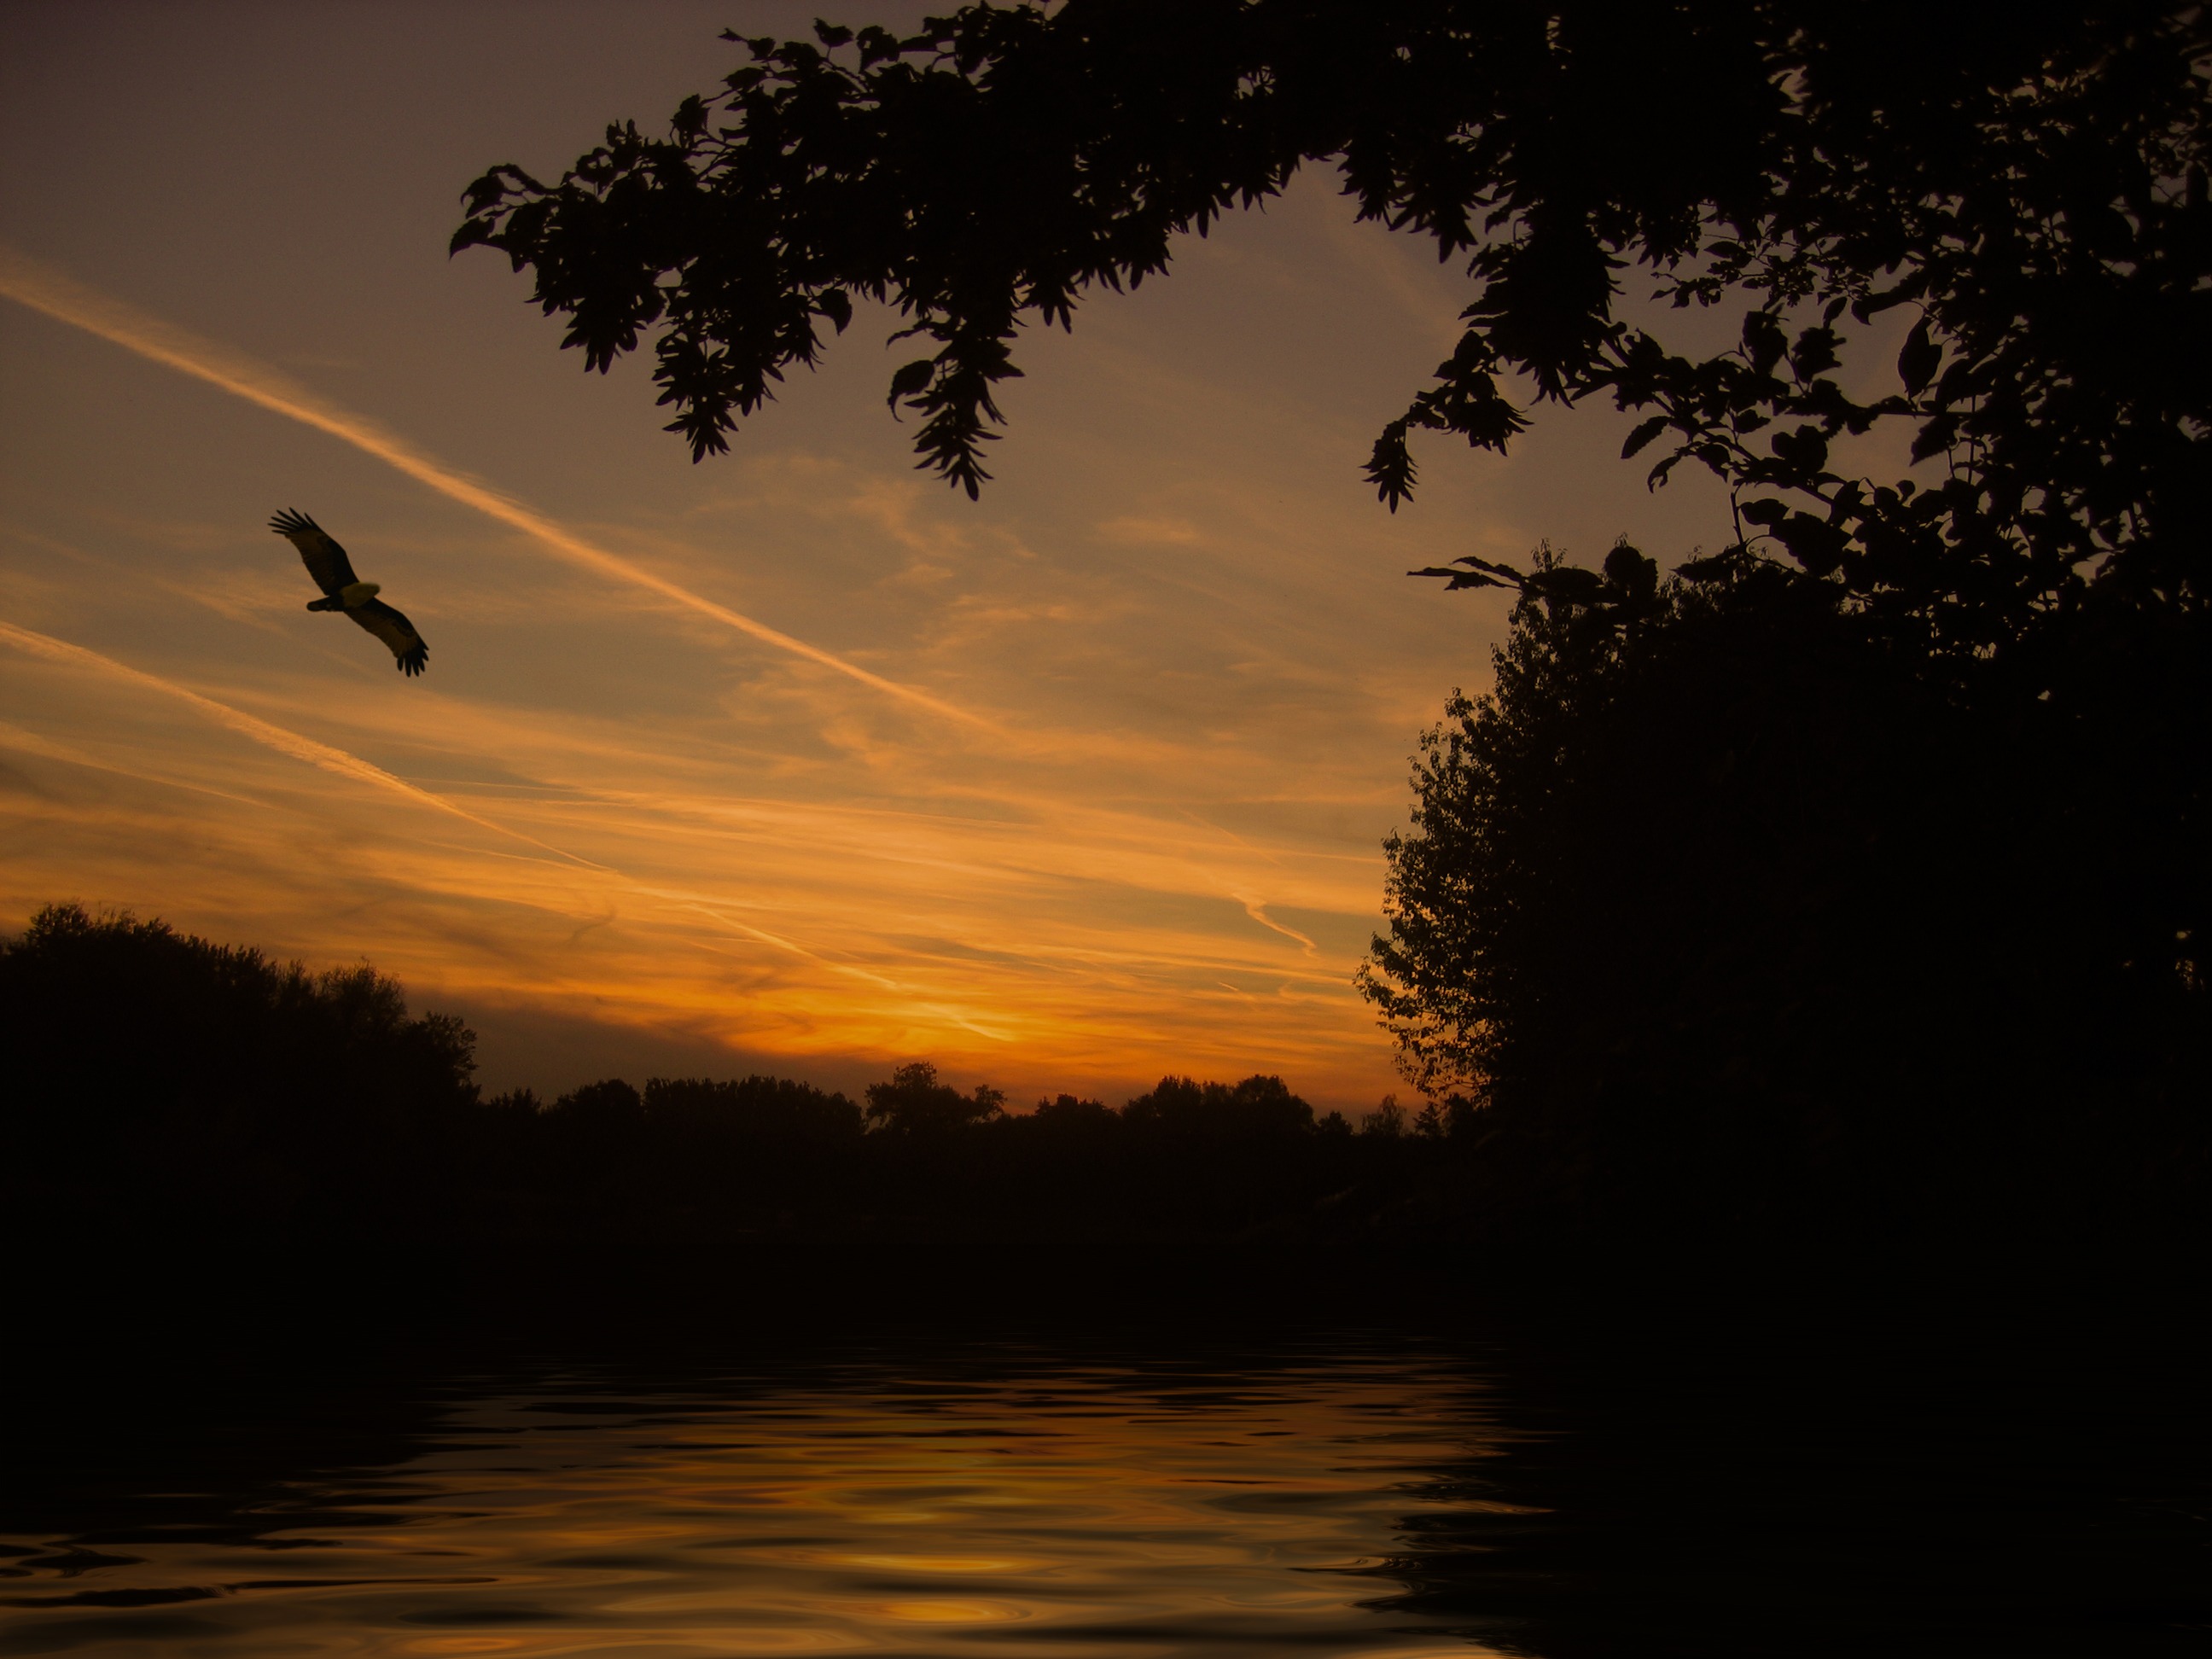
landscape, nature, bird, cloud, sky, sun, sunrise, sunset, sunlight, morning, wave, lake, dawn, atmosphere, fly, dusk, evening, reflection, scenic, peaceful, bird of prey, mood, mirroring, nature reserve, contour, atmospheric phenomenon